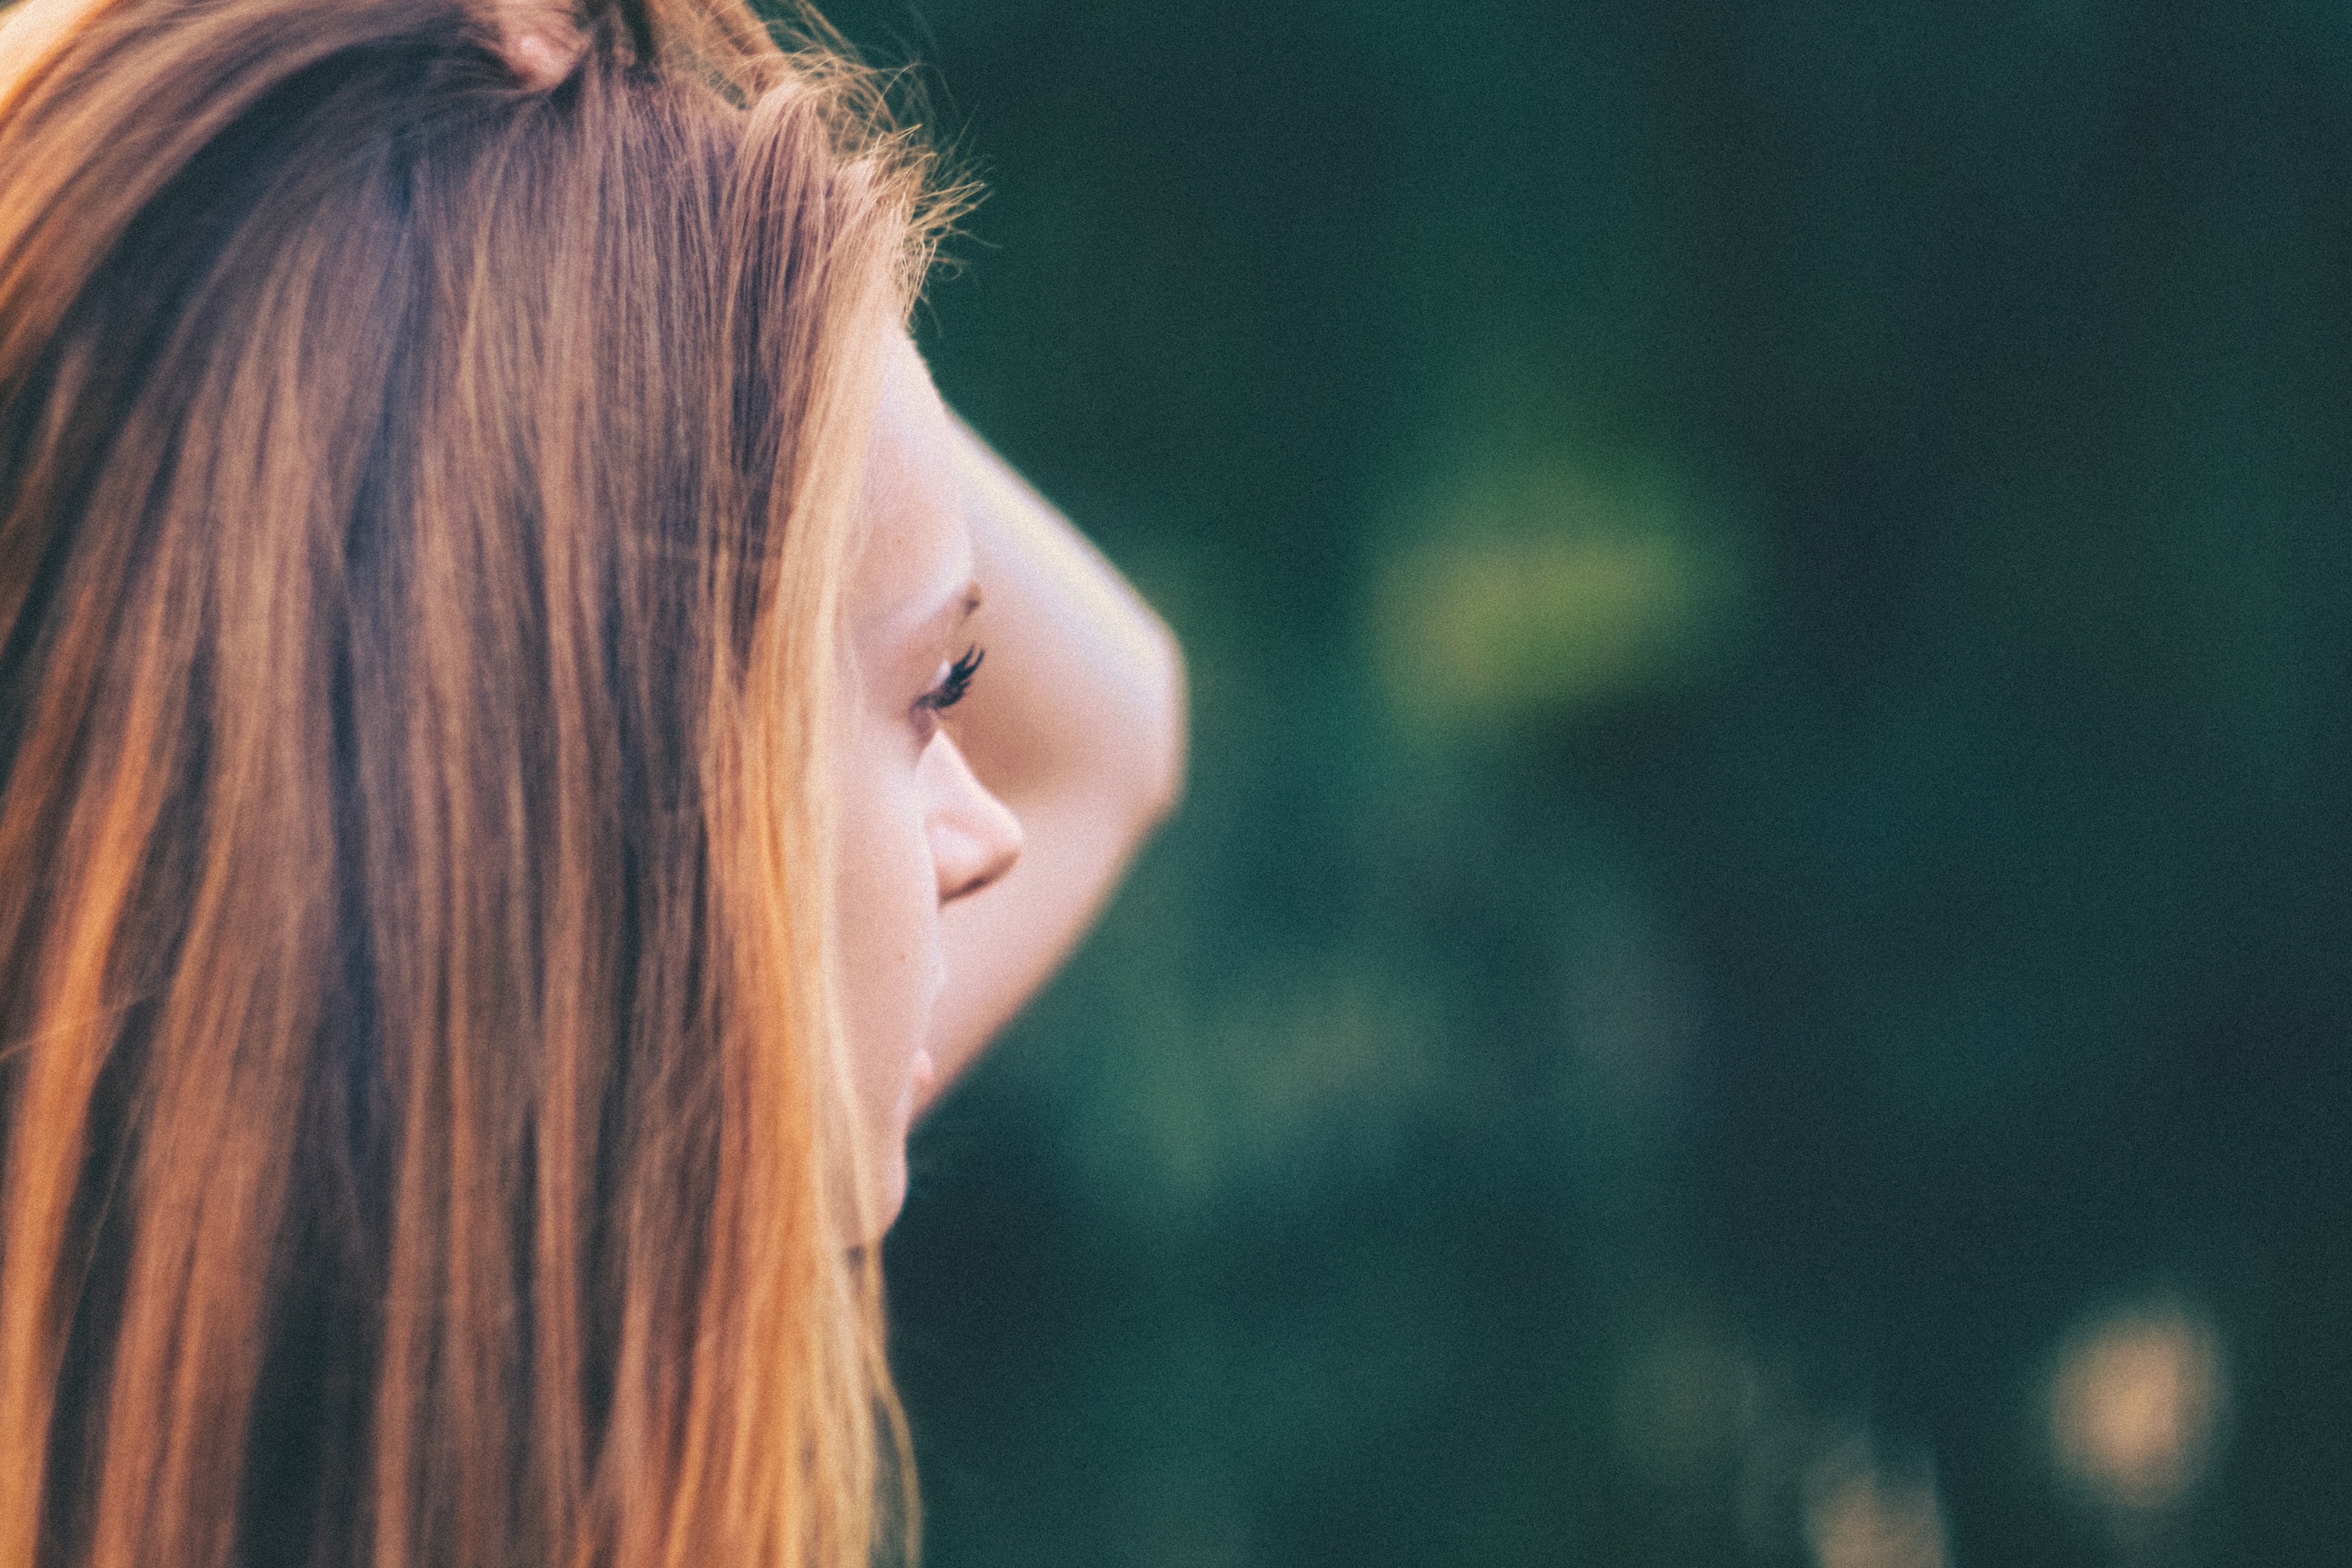
girl, woman, hair, photography, view, profile, looking, female, brunette, portrait, model, color, hairstyle, long hair, close up, caucasian, face, nose, eye, head, beauty, blond, organ, side, attractive, emotion, interaction, photo shoot, brown hair, portrait photography